Caltongate

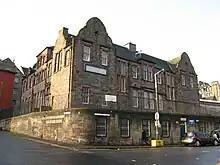
Canongate Venture in 2008

Canongate Venture (North Canongate Infant School) was due to be replaced as part of a hotel and conference centre complex. New research emerged indicating the historical significance of this school in shaping the Children Act 1908 (8 Edw. 7. c. 67). Due to this, there was pressure to keep the building in order to preserve its cultural significance. Sean Bradley, chairman of the Edinburgh Old Town Development Trust, proposed that the building should become a publishing hub combined with a literacy centre. The building was ultimately not demolished and in December 2021, it re-opened as a hotel owned by pub chain BrewDog.